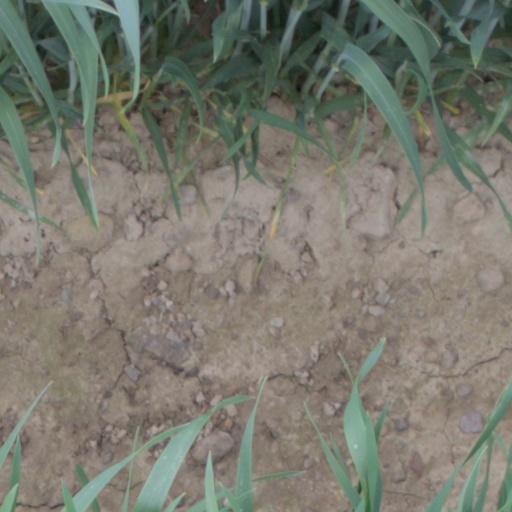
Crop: wheat